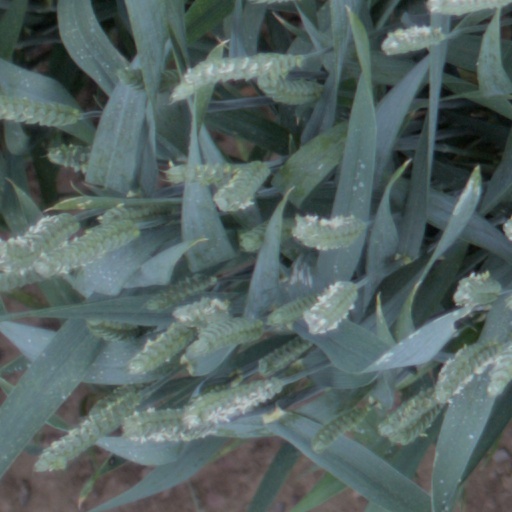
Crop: wheat